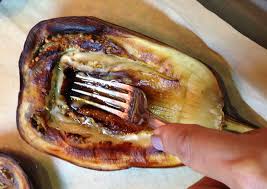
Yemek: karniyarik